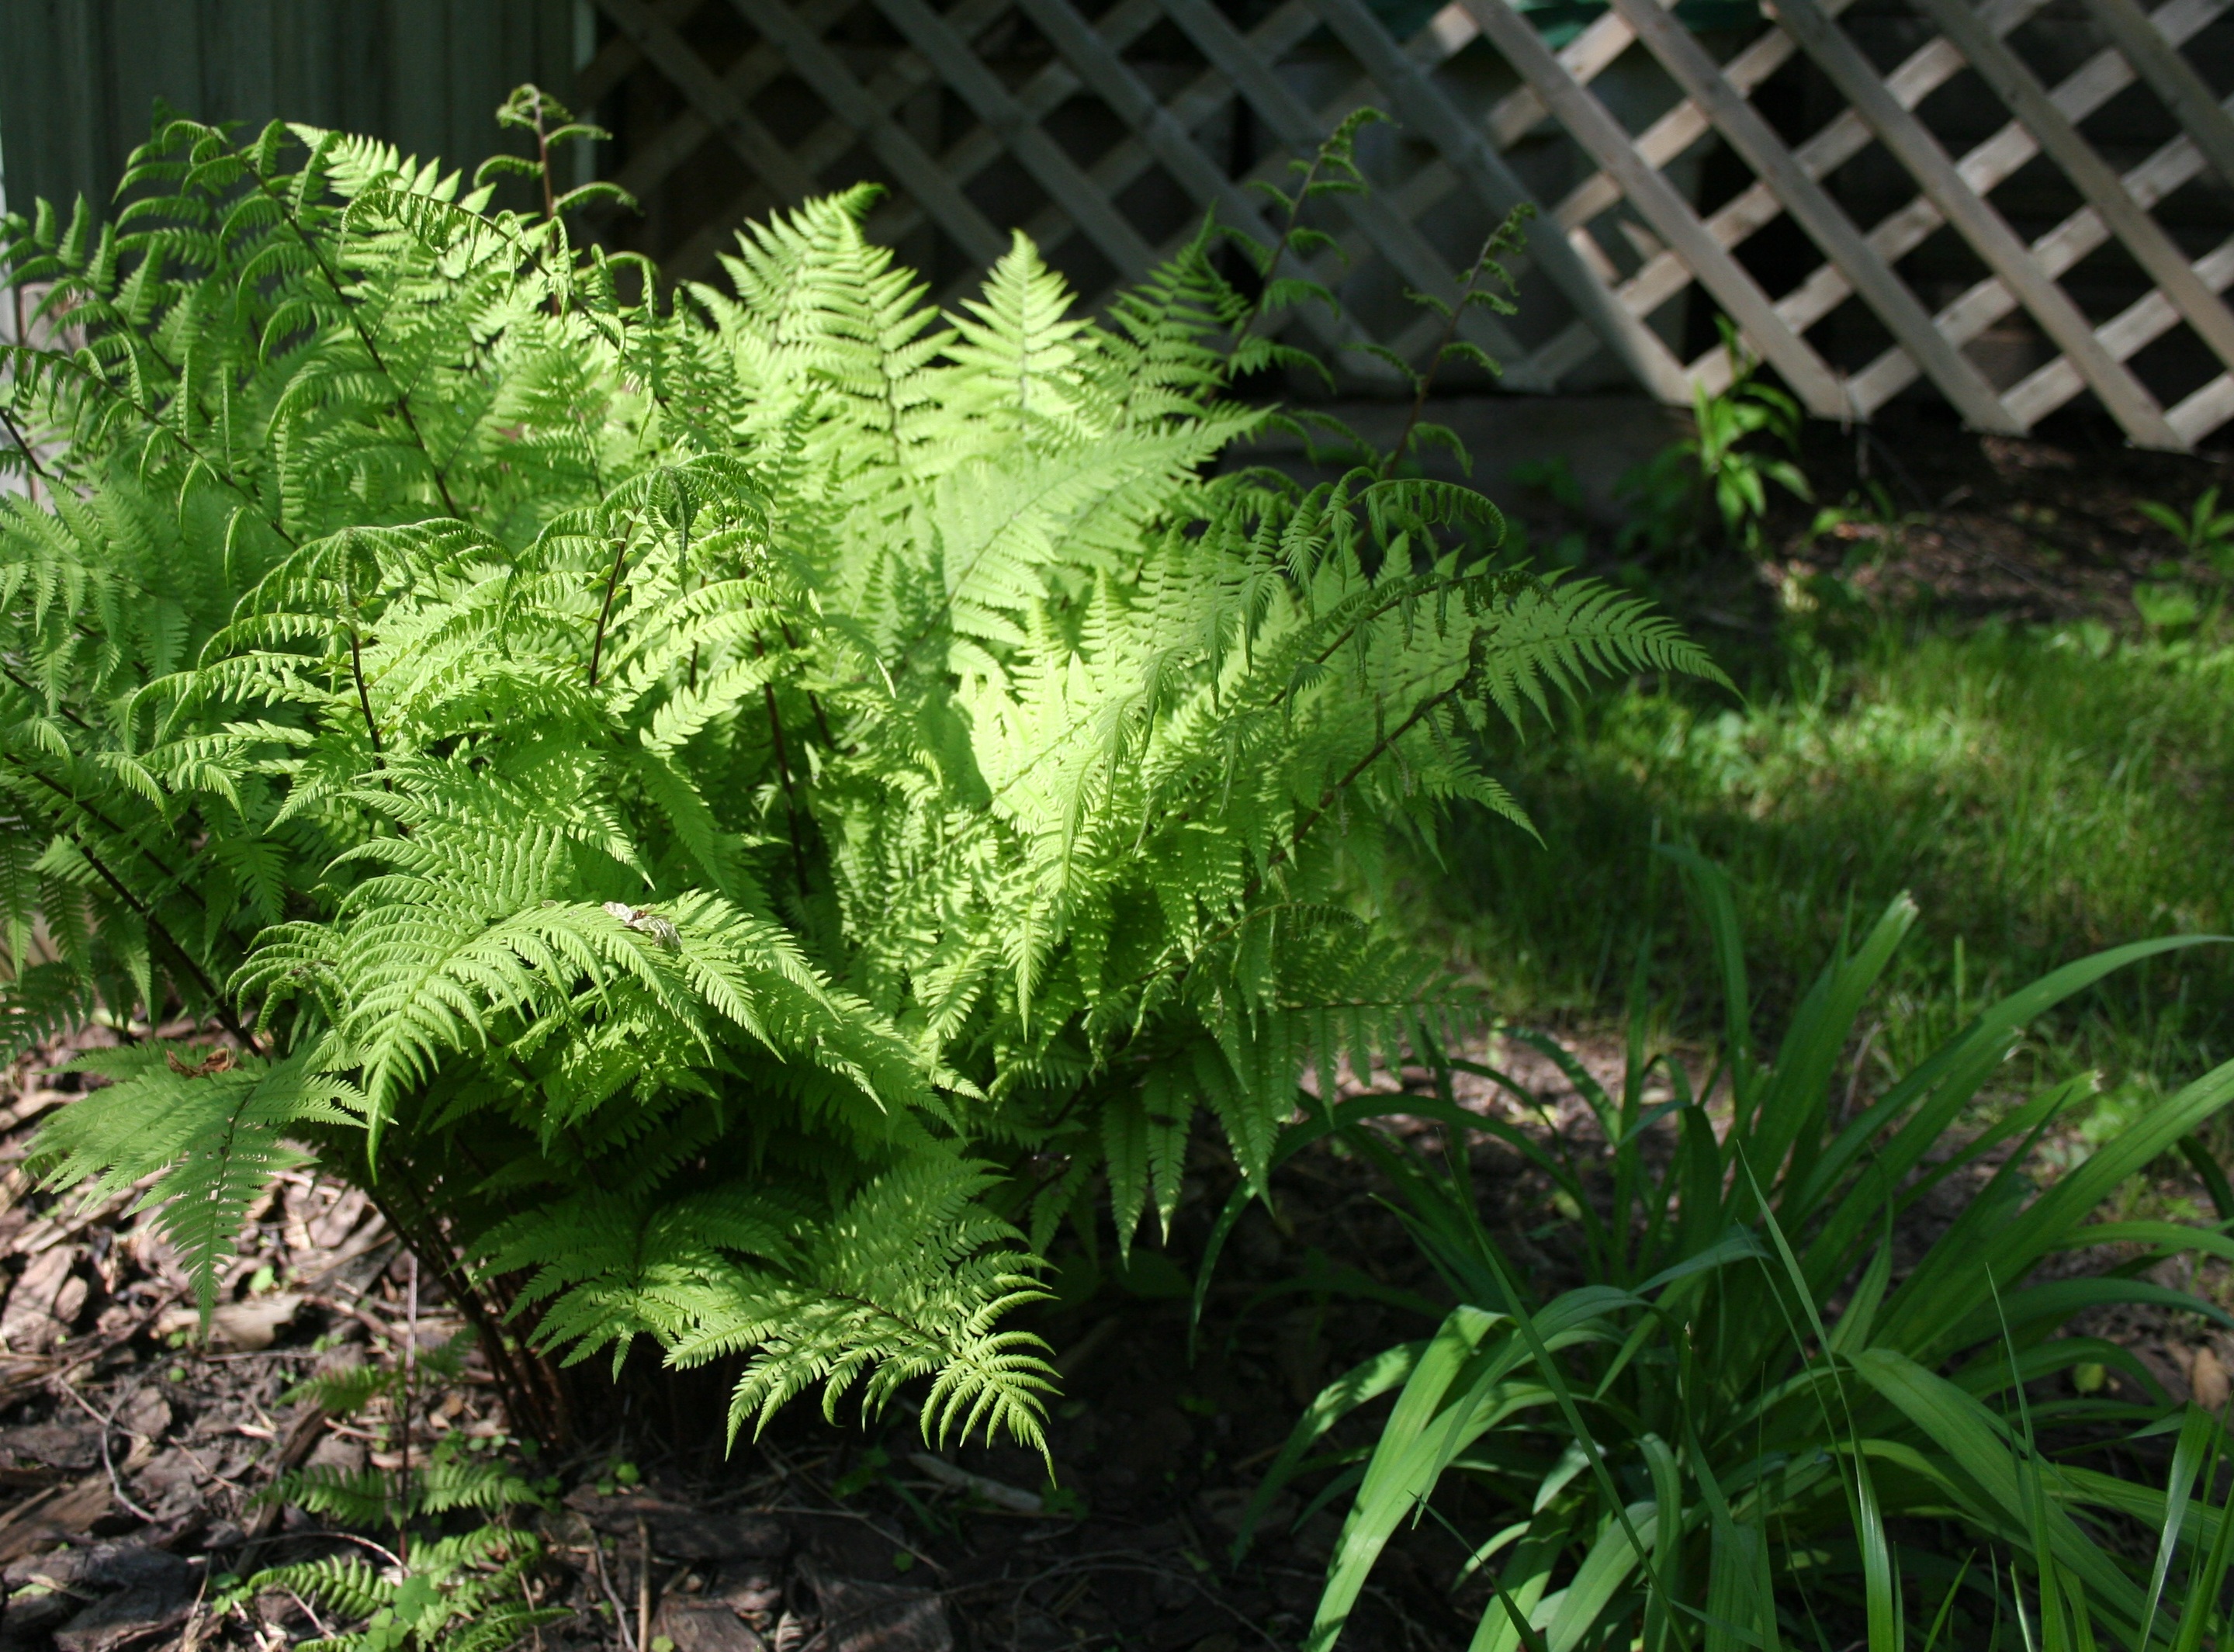
nature, plant, leaf, flower, floral, green, herb, soil, botany, garden, botanical, fern, flowering plant, grass family, land plant, ferns and horsetails, vascular plant, ostrich fern